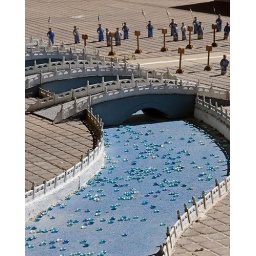
Painted river and glass pebbles as part of the Forbidden City display at Forbidden Gardens in Katy, TX